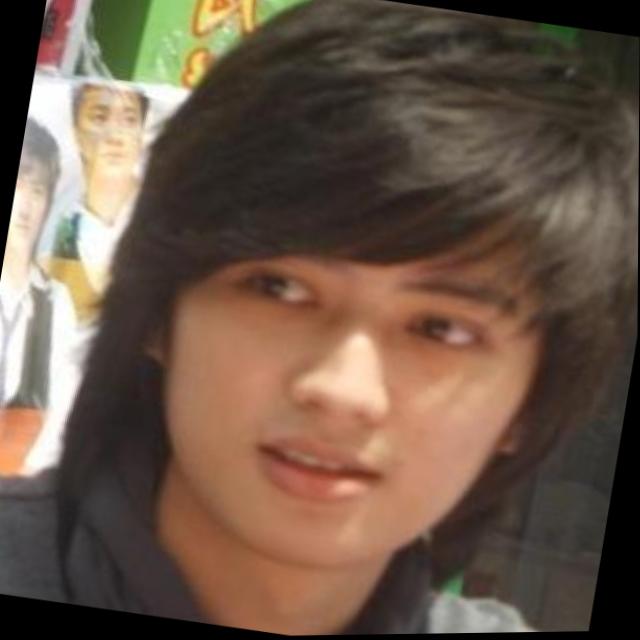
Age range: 21-44